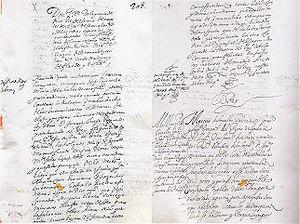
Hasekura Tsunenaga, également appelé Don Felipe Francisco Hasekura après sa conversion au christianisme, est né en 1571 et meurt en 1622. Samouraï japonais, vassal du daimyō de Sendai, Date Masamune, il dirigea une ambassade vers la Nouvelle-Espagne puis l'Europe entre 1613 et 1620. Il fut le tout premier officiel japonais envoyé aux Amériques, et lorsqu'il se rendit en France, permit le premier contact direct connu entre Français et Japonais à Saint-Tropez.